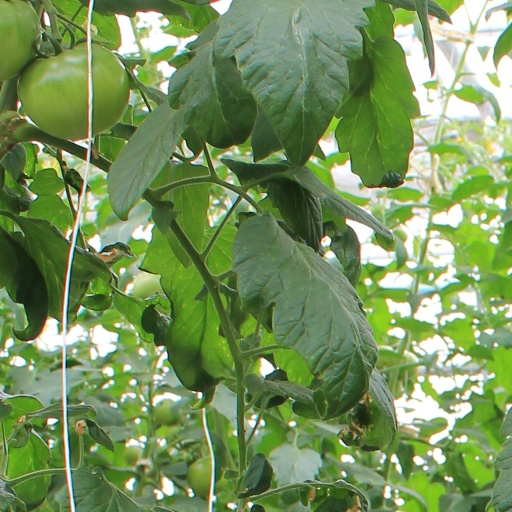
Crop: tomato